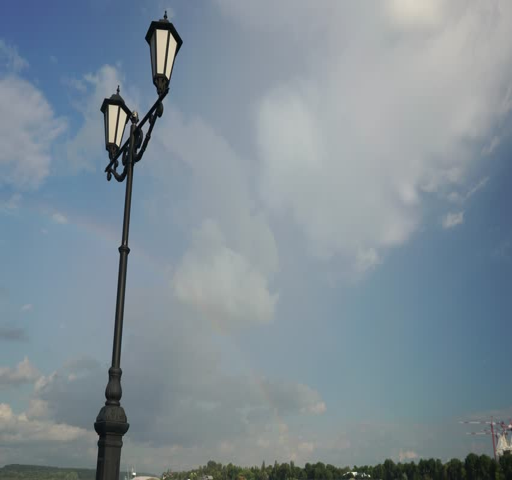
the appearance of a rainbow in the sky